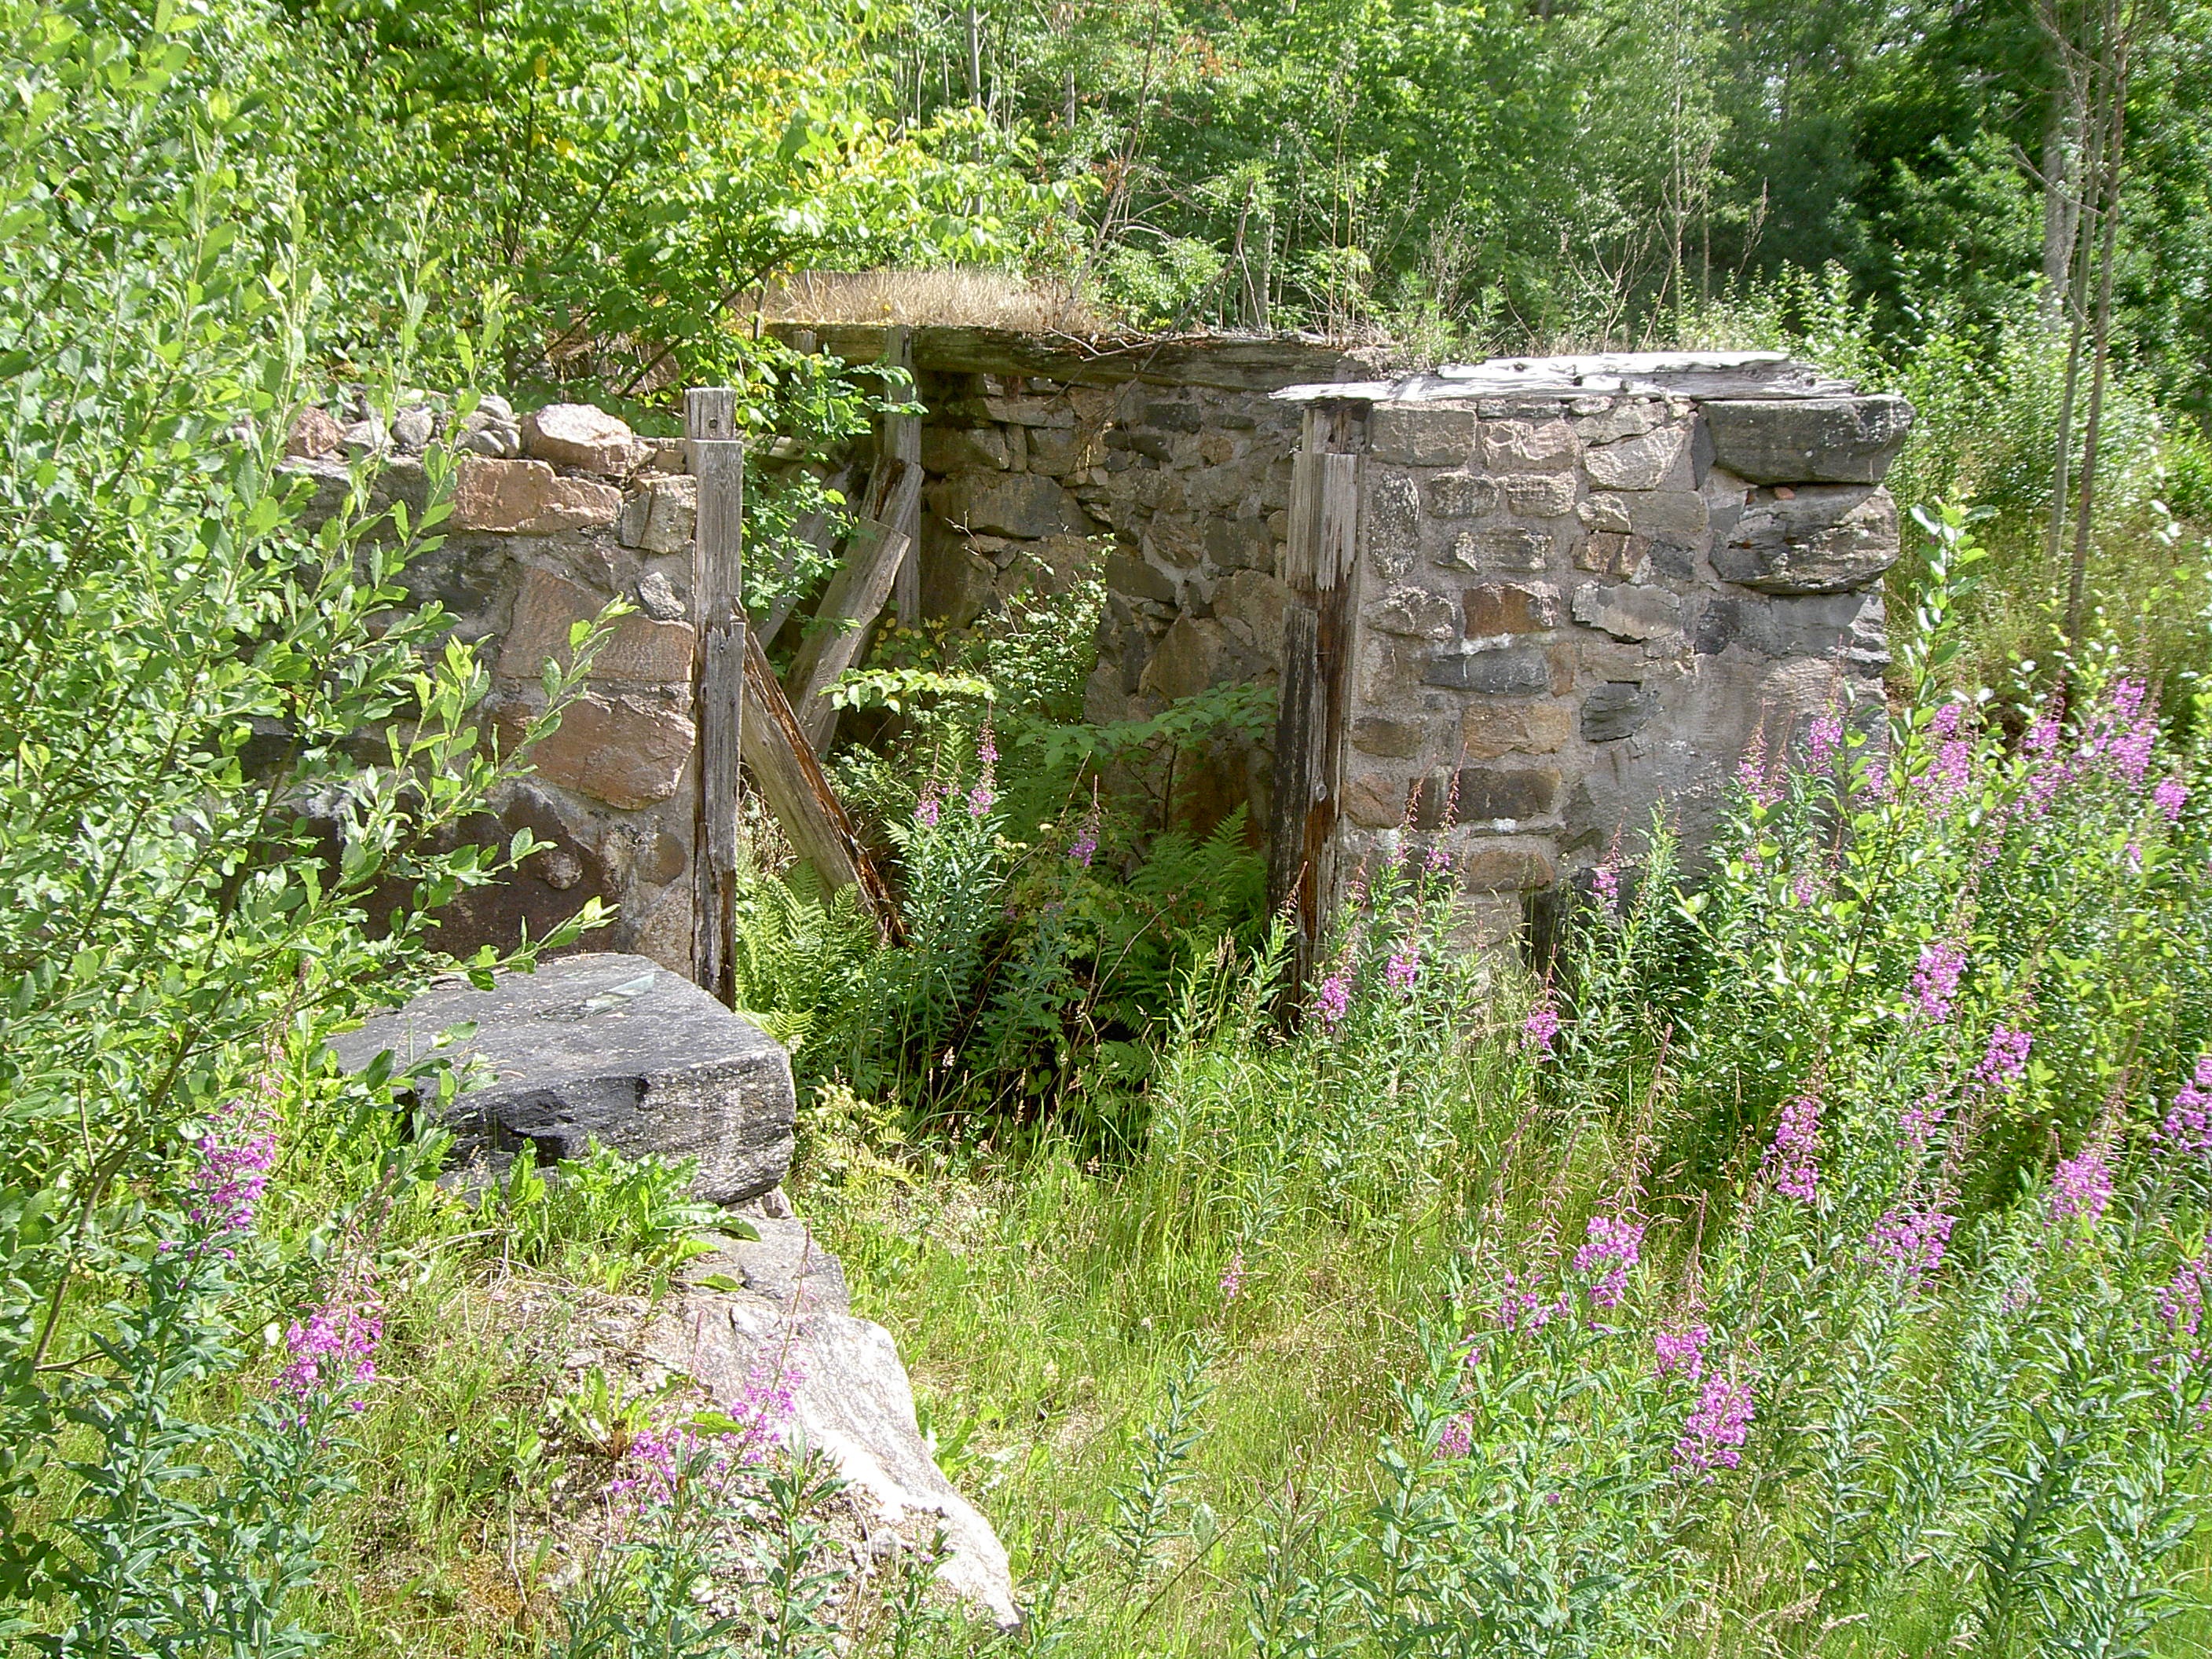
forest, path, rock, flower, shed, pond, green, botany, ruin, garden, plants, ruins, sweden, woodland, yard